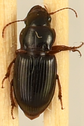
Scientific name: Cratacanthus dubius
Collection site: North Sterling NEON (STER), plot STER_032